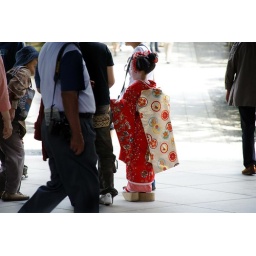
Japanese girl in traditional dress